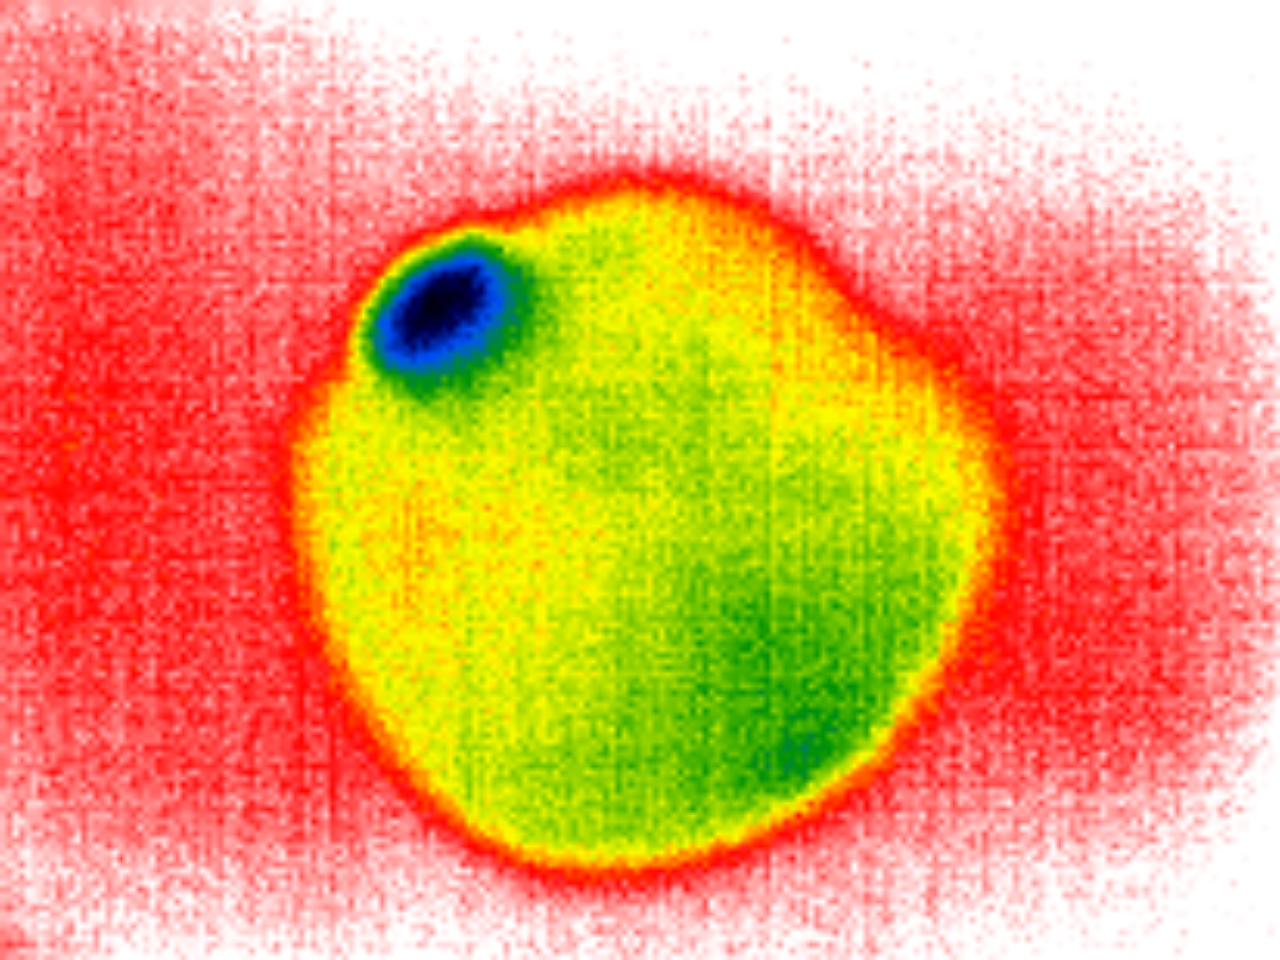
Label: No Defect